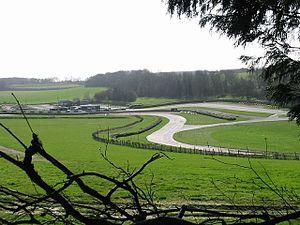
Le rallycross est une discipline de sport automobile se déroulant sur circuit fermé alternant surface en terre et surface en asphalte. Les voitures de rallycross sont sensiblement identiques à celles utilisées en rallye, mais les puissances avoisinent les 600 chevaux dans la catégorie reine, la Supercar. Le rallycross est surtout populaire dans les pays Scandinaves, les Pays-Bas, la Grande-Bretagne et la France.